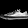
Label: Sneaker